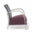
Label: chair